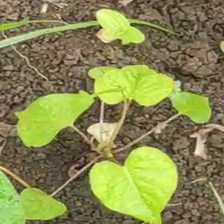
Weed species: Obscure_morning _glory(Ipomoea obscura)